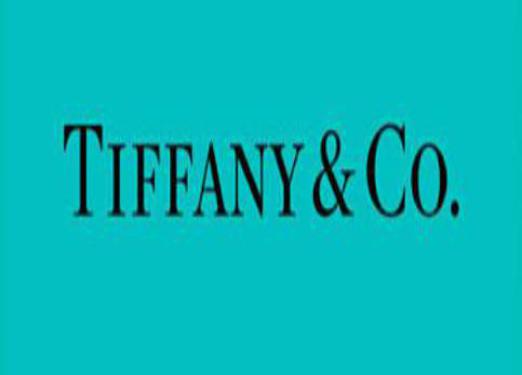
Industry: Clothes